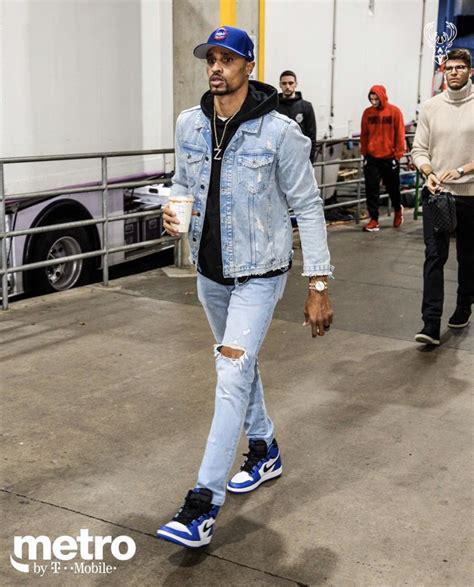
Brand: Jordan
Model: 1 Retro